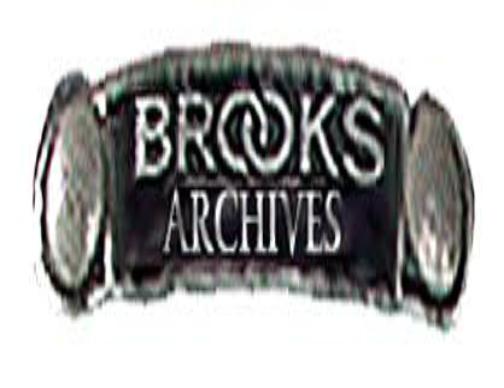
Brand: Brooks Saddle
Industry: Transportation